ATRAN

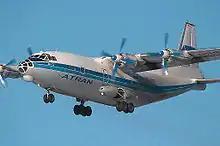
ATRAN Antonov An-12

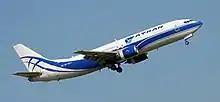
ATRAN Boeing 737-400F

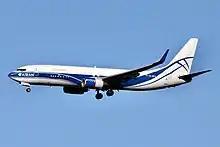
ATRAN Boeing 737-800BCF

As of May 2024, ATRAN currently operates two Antonov An-12 aircraft: RA-11025 and RA-11371.